Wressle Castle

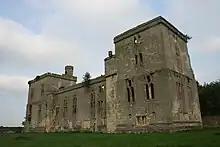
Ruins of Wressle Castle

Wressle Castle is a ruined palace-fortress in the East Riding of Yorkshire, England, built for Thomas Percy in the 1390s. It is privately owned and it is usually open to the public for a few days each year. Wressle Castle originally consisted of four ranges built around a central courtyard; there was a tower at each corner, and the structure was entered through a gatehouse in the east wall, facing the village.